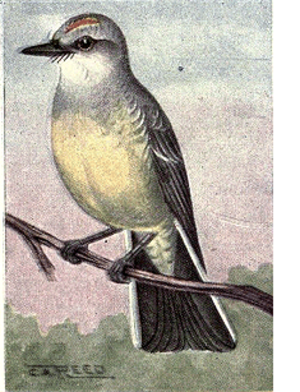
Le Tyran de l'Ouest est une espèce de passereau appartenant à la famille des Tyrannidae. Il vit dans la partie ouest du continent nord-américain et hiverne en Amérique centrale.